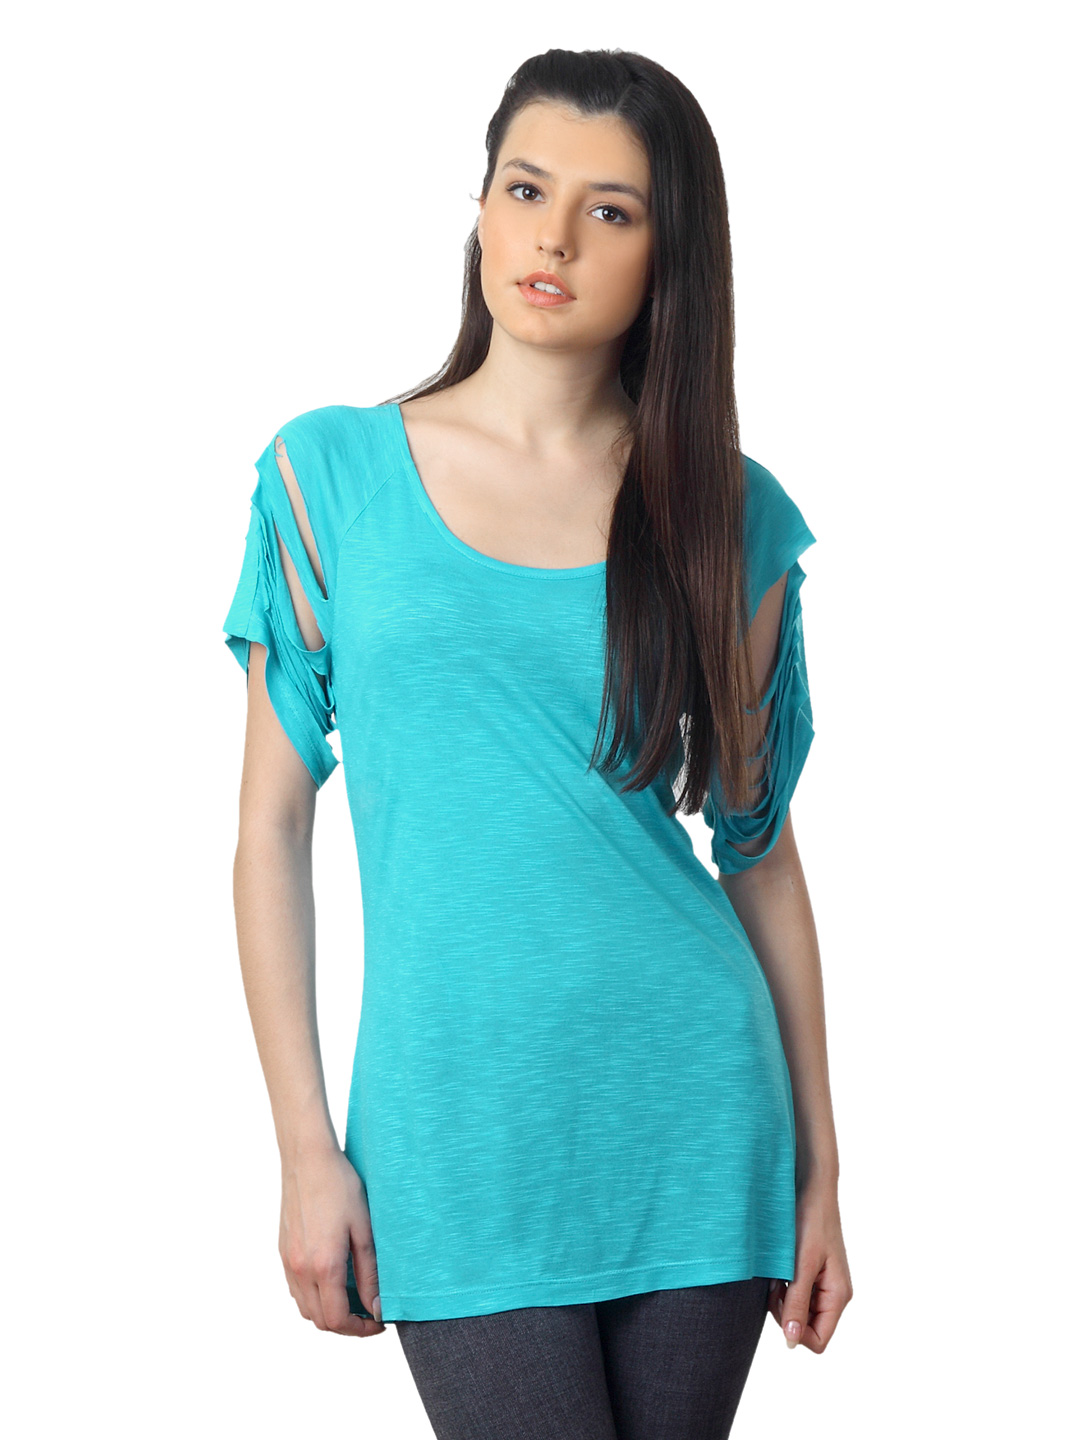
Sepia Women Blue Top
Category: Apparel / Topwear / Tops
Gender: Women
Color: Blue
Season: Summer 2012
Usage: Casual